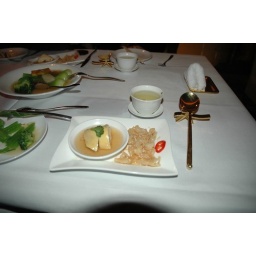
marinated chicken in hua diao wine sauce with jelly fish with green onion oil